BAC One-Eleven

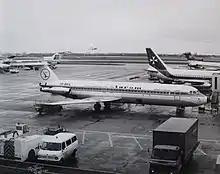
The first Rombac 1-11 was delivered to TAROM on 29 December 1982.

BEA/British Airways 500 series aircraft (denoted "One-Eleven 510ED") varied significantly from other One-Elevens, at BEA's request. The One-Eleven 510ED had a modified cockpit which incorporated instrumentation and avionics from or similar to that of the Hawker Siddeley Trident, for better commonality with the type. Their additional equipment included a more sophisticated autopilot, which allowed autoland in CAT II and included an autothrottle. The modifications went as far as reversing the "on" position of most switches to match that of the Trident; indeed, the 510ED was so different from other One-Elevens and 500 series aircraft that a different type rating was required to fly it.